German cruiser Karlsruhe

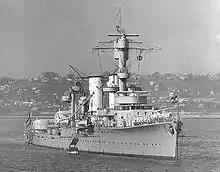
in San Diego in 1934

The invasion force departed Bremerhaven early on 8 April 1940 with Friedrich Rieve aboard commanding. When it arrived at Kristiansand, heavy fog covered the area, making the passage of the fjord outside the harbor very hazardous. As a result, the German ships had to wait until the morning of 9 April to begin the attack. As entered the fjord, she came under heavy fire from the Norwegian coastal guns at Odderøya Fortress. The cruiser turned in the fjord to bring her full broadside into action; the artillery duel lasted for about two hours before heavy fog again covered the port, forcing both sides to cease fire. The Norwegians surrendered an hour later, and the German ships landed their embarked troops.